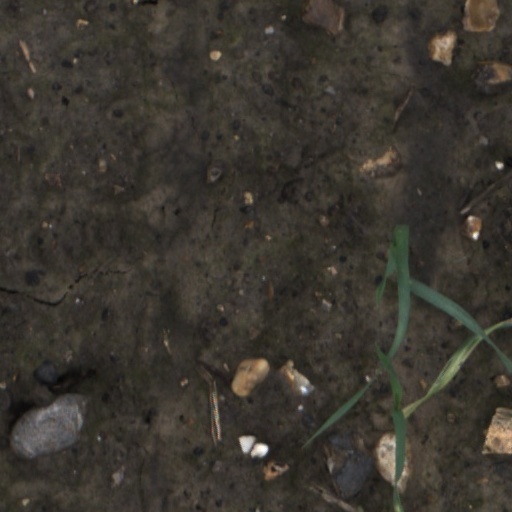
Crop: wheat